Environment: real
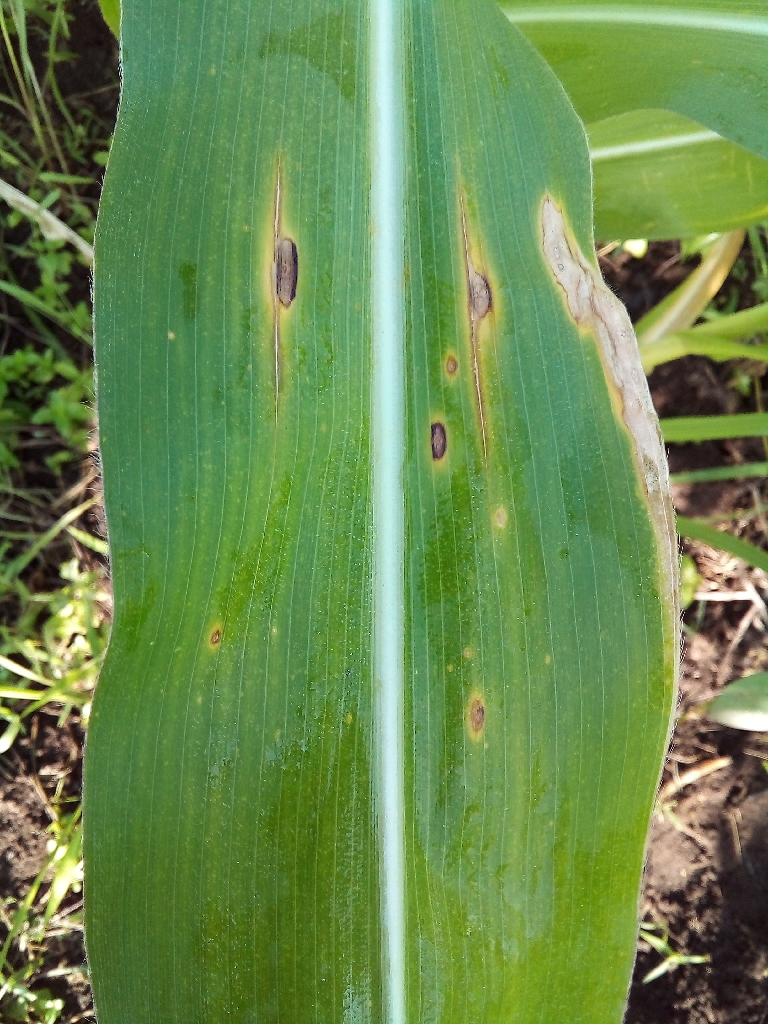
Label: northern_corn_leaf_blight